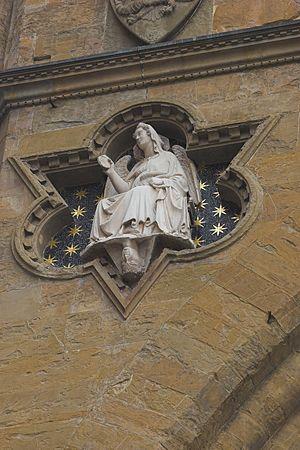
La Loggia des Lanzi ou Loggia de la Seigneurie, est un édifice de type loggia situé sur la Piazza della Signoria à Florence, en Italie. Elle est parfois également appelée la Loggia d'Orcagna, du nom de celui à qui son dessin fut d'abord attribuée par erreur.